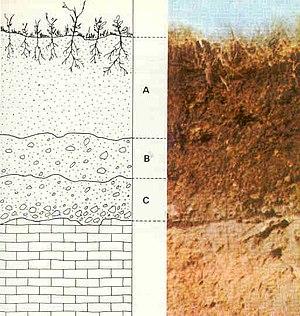
L'écologie du sol est la science des interactions entre les êtres vivants du sol avec celui-ci, et l'étude des natures des sols eux-mêmes.
Le sol est la couche la plus externe de la croûte terrestre résultant de l'interaction entre la lithosphère, l'atmosphère, l'hydrosphère et la biosphère. Il résulte de la transformation de la couche superficielle de la roche-mère, dégradée et enrichie en apports organiques par les processus vivants de pédogenèse. Hors des milieux marins et aquatiques d'eau douce, il est ainsi à la fois le support et le produit du vivant. La partie du sol spécialement riche en matière organique se nomme l'humus.